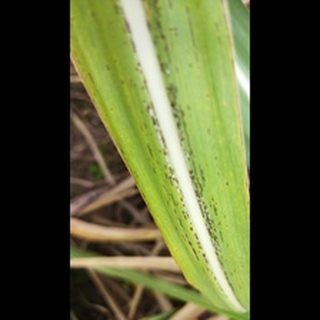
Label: sugarcane_rust